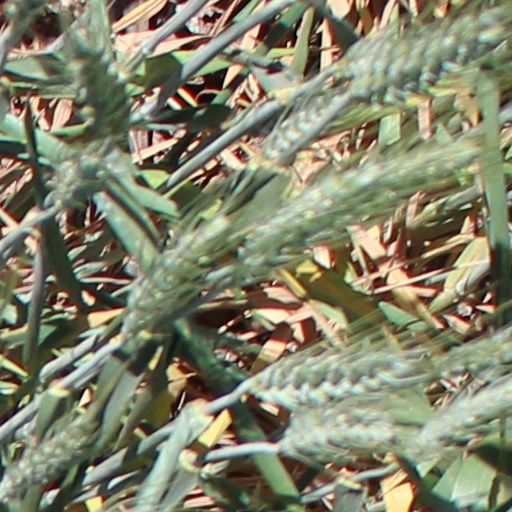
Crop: wheat